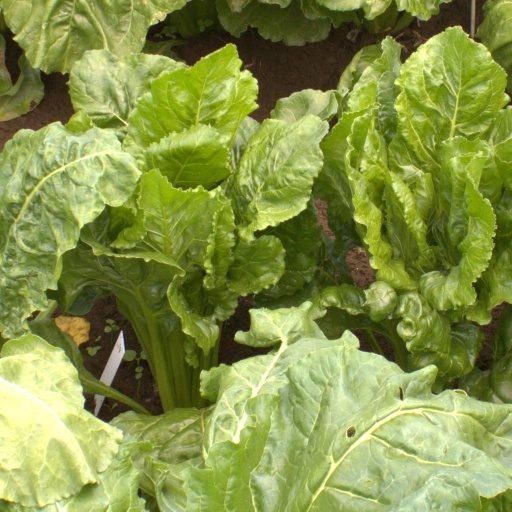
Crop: sugar beet